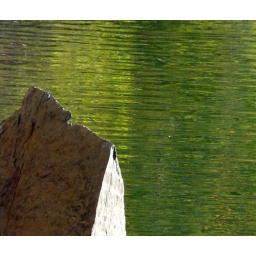
A sharp bit of rock near the low water lair at Scotts Flat Lake